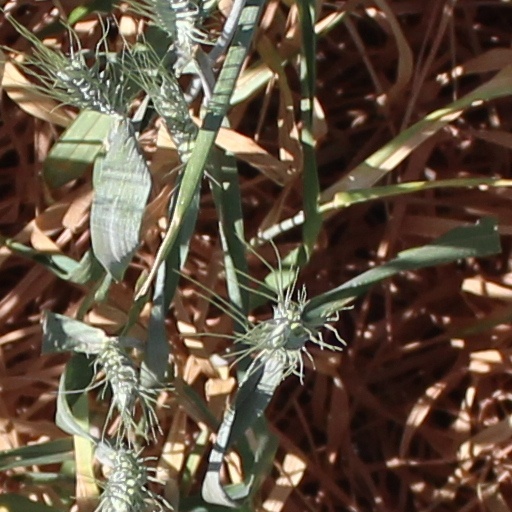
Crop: wheat